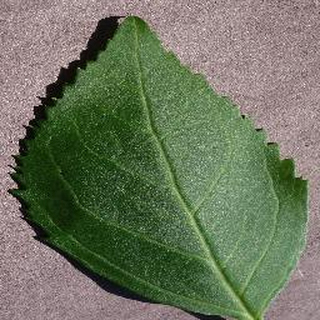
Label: healthy_cherry